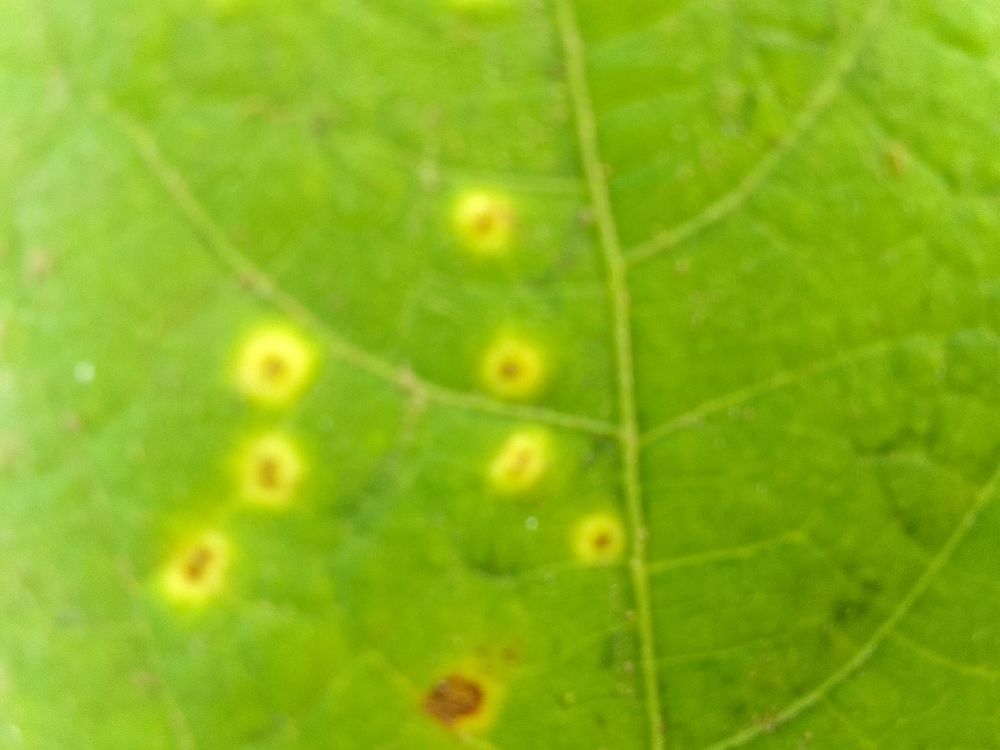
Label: rust